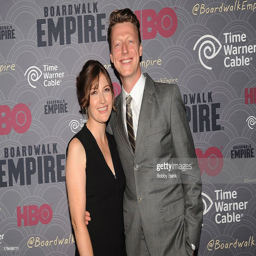
actor and artist attend the premiere .